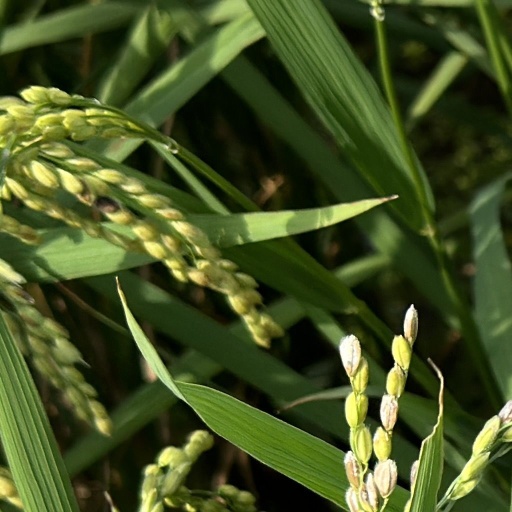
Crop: rice